Copper Angel

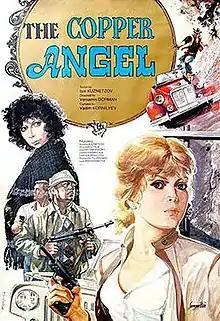

Copper Angel is a 1984 Soviet action film directed by Veniamyn Dorman and starring Anatoly Kuznetsov, Leonid Kuravlyov and Aleksandr Filippenko.